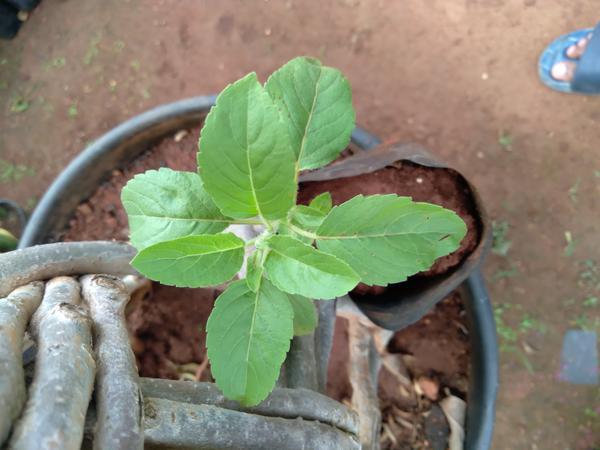
Plant: Tulasi